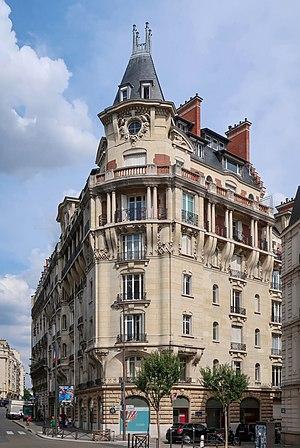
79 avenue Paul-Doumer et place Possoz (Paris, 16e).
L'avenue Paul-Doumer est une voie du 16ᵉ arrondissement de Paris, en France. Elle est ainsi dénommée en référence à l’ancien président de la République française Paul Doumer.
La place Possoz est située dans le 16ᵉ arrondissement de Paris.